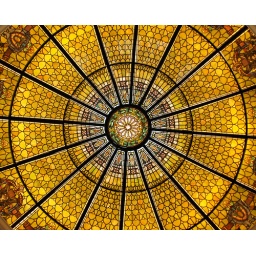
Dome in the main building from a church in Ohio